Heaven and Earth Magic

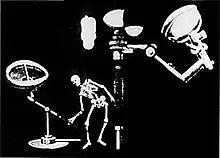
Film still from "Heaven and Earth Magic"

Heaven and Earth Magic (also known as "Number 12", "The Magic Feature", or "Heaven and Earth Magic Feature") is a 1962 American avant-garde independent cutout animation film directed by visual artist, filmmaker and mystic Harry Everett Smith. Jonas Mekas gave the film its title "Heaven and Earth Magic" in 1964/65.